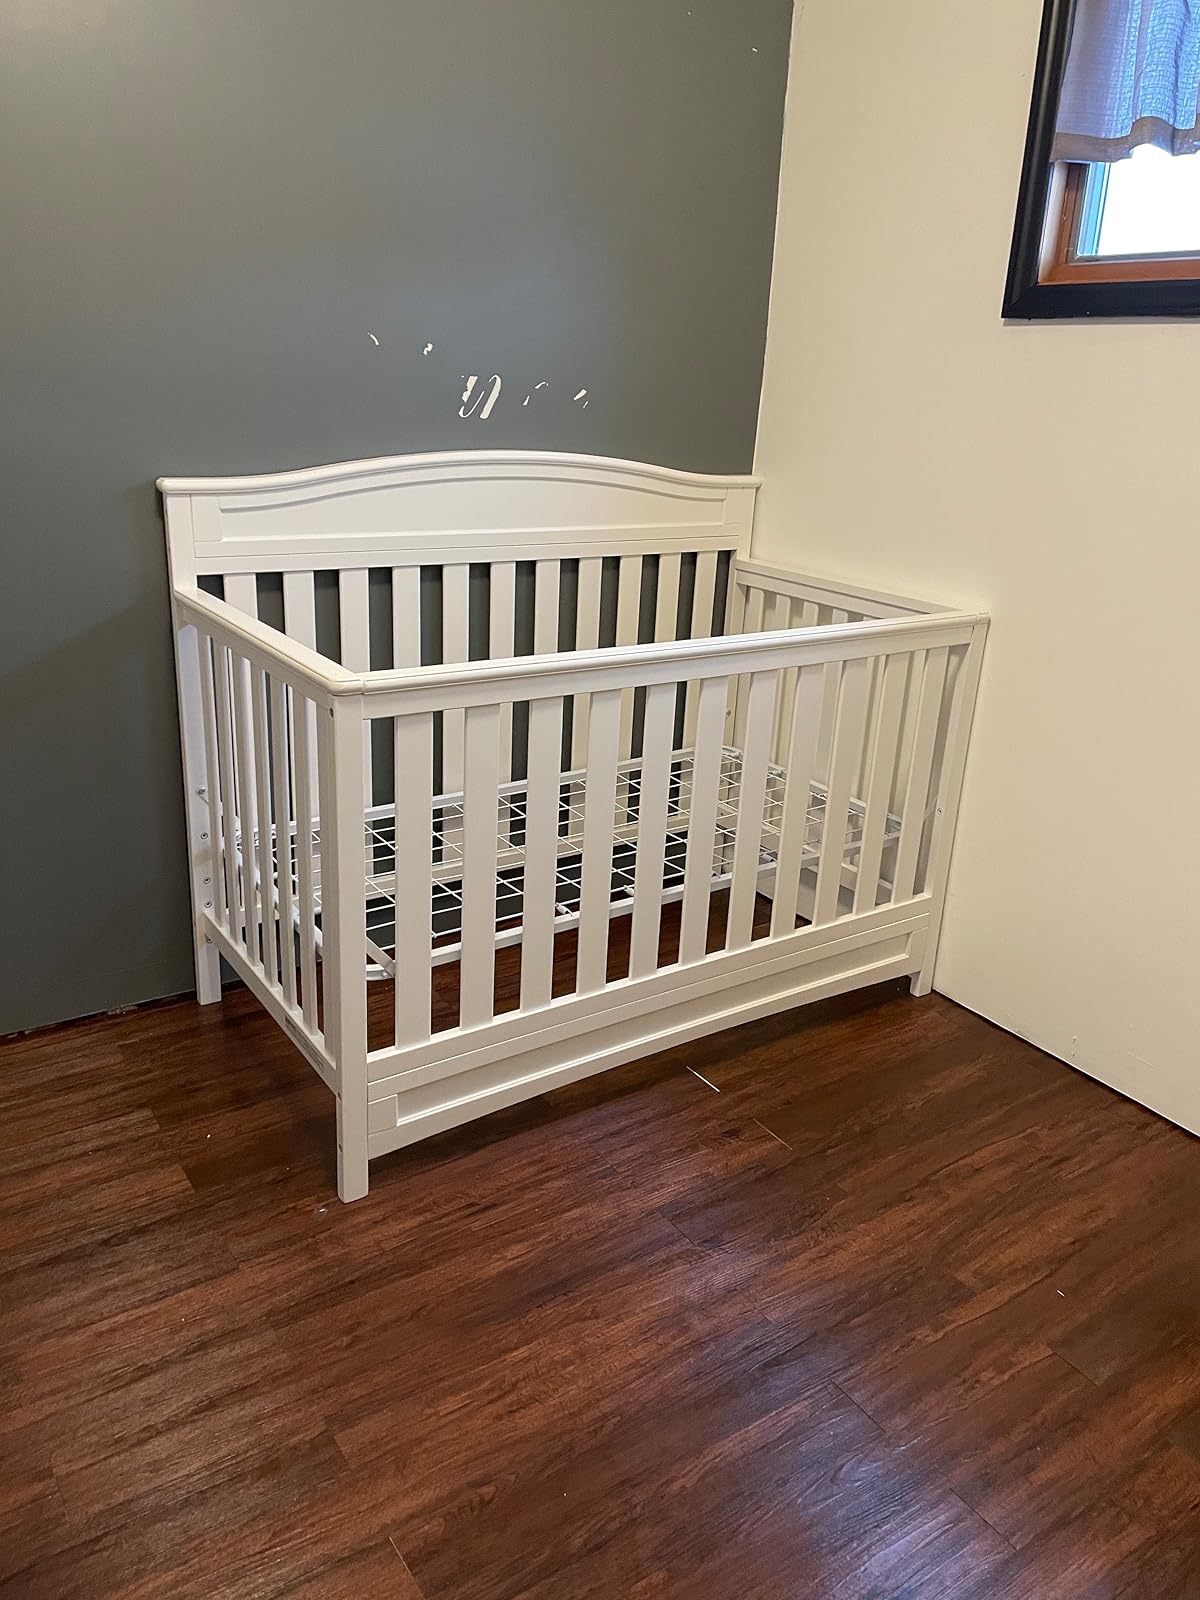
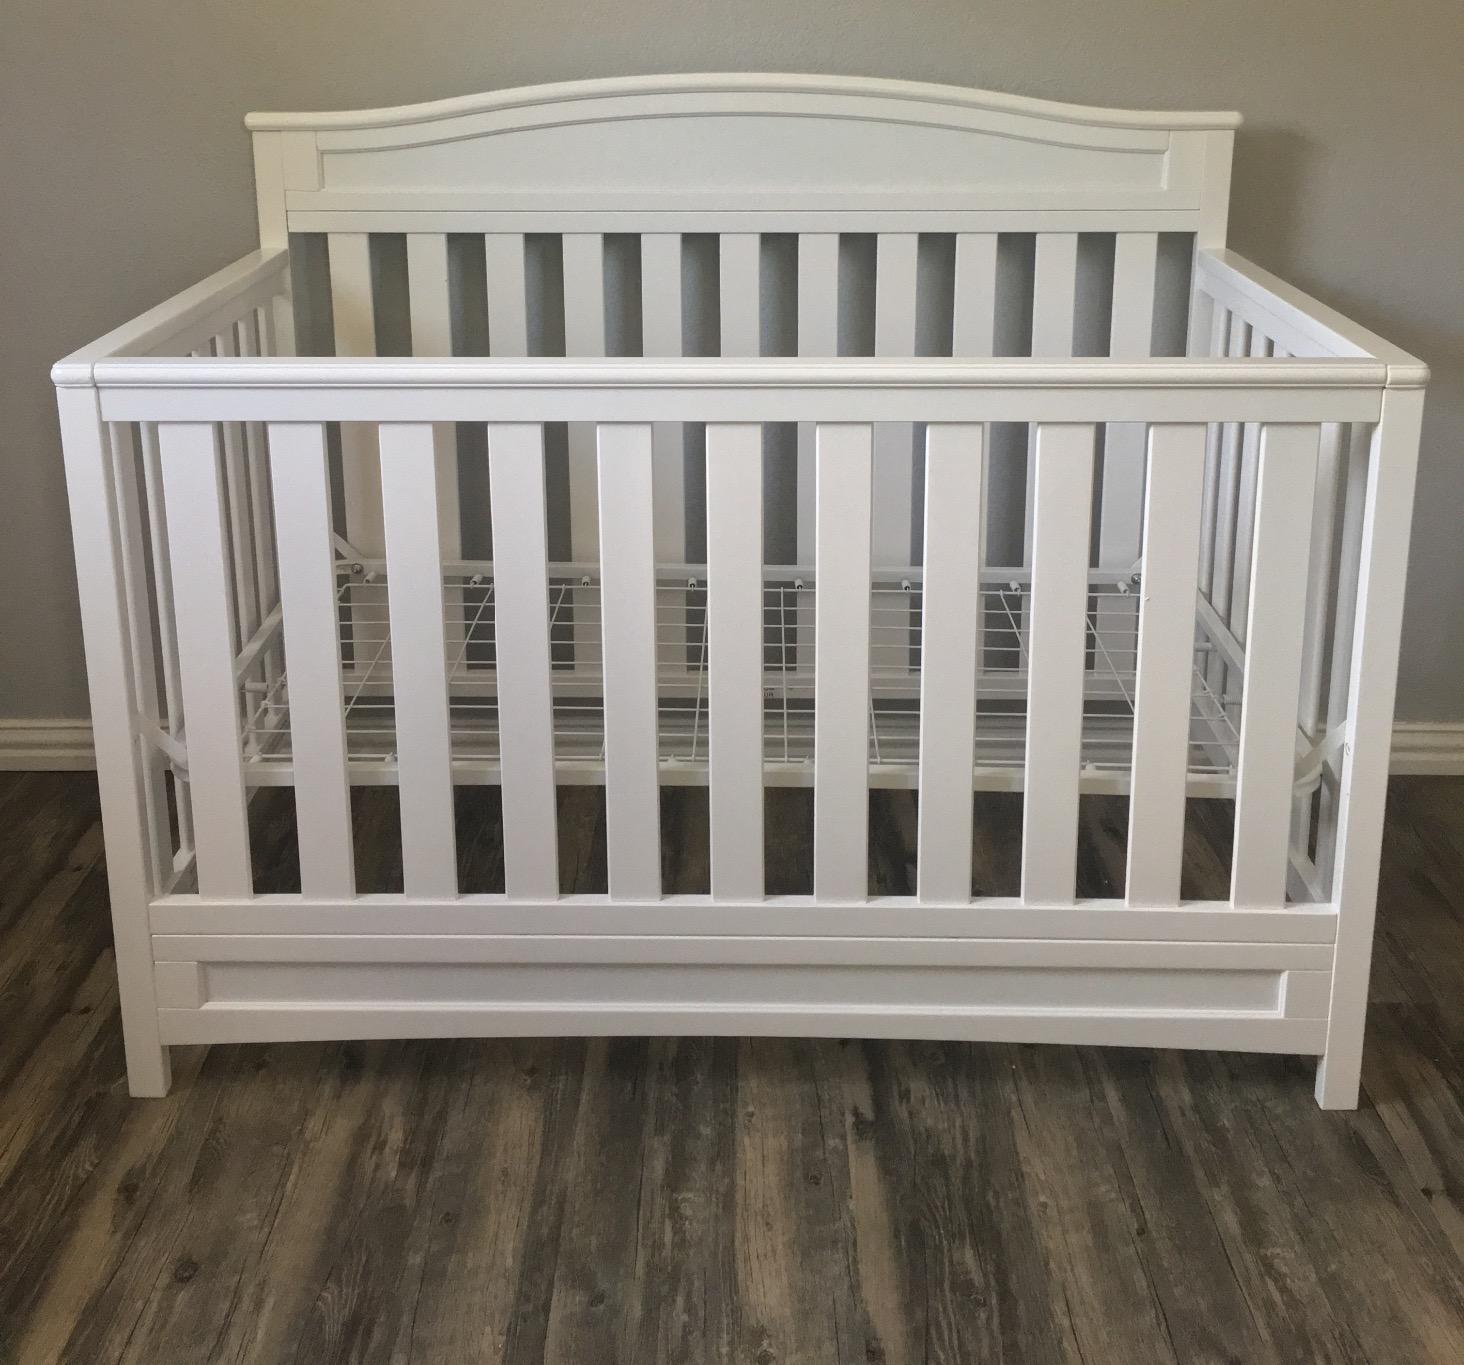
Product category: products_crib
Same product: yes